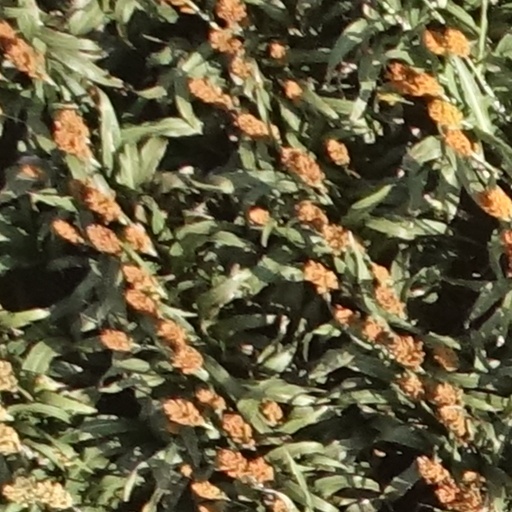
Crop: sorghum